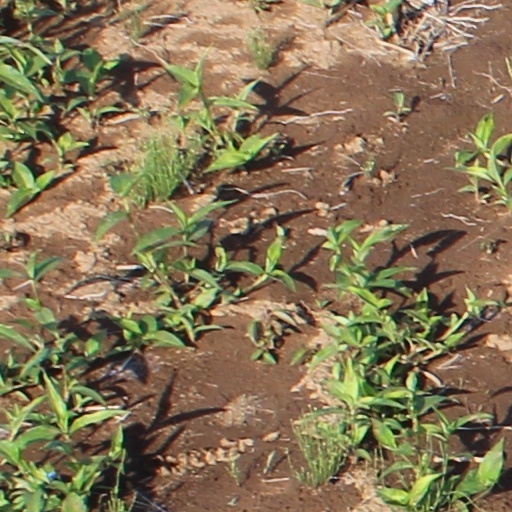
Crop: wheat